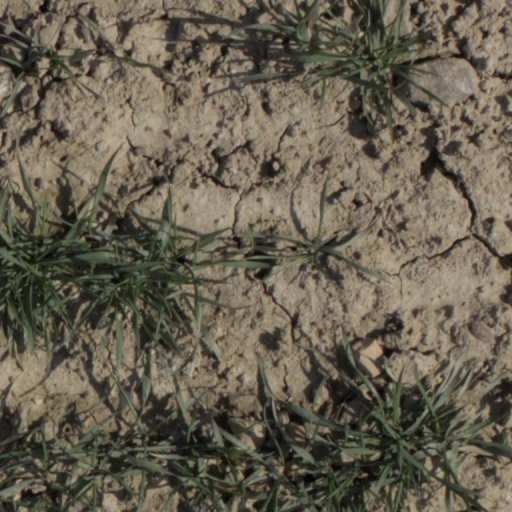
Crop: wheat